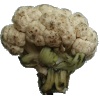
Label: cauliflower